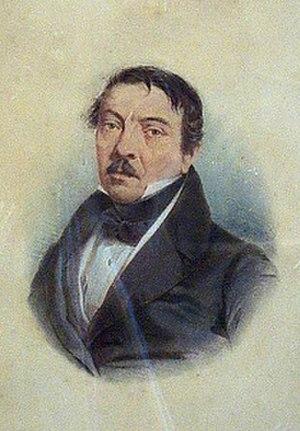
Ramón Carnicer i Batlle est un compositeur et pédagogue espagnol, né à Tàrrega le 24 octobre 1789 et mort à Madrid le 17 mars 1855.